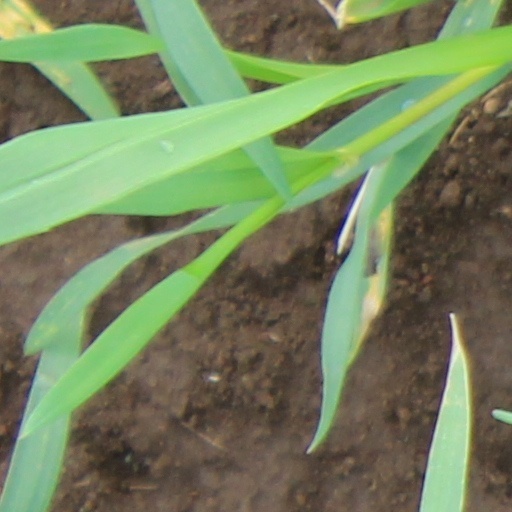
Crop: wheat